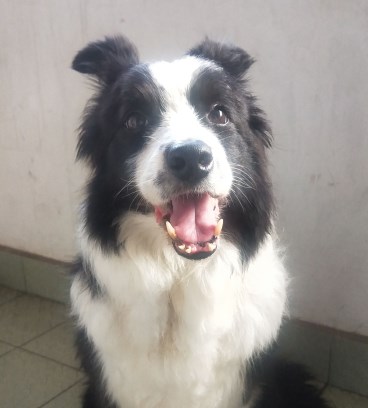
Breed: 2594-n000109-Border_collie